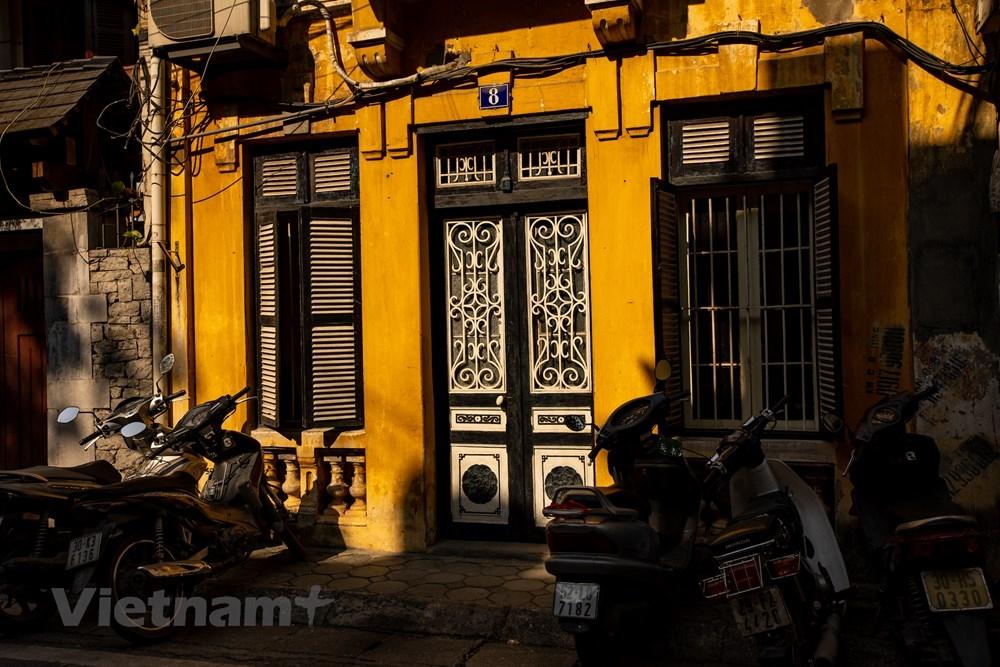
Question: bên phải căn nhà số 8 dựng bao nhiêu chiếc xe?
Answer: dựng hai chiếc xe